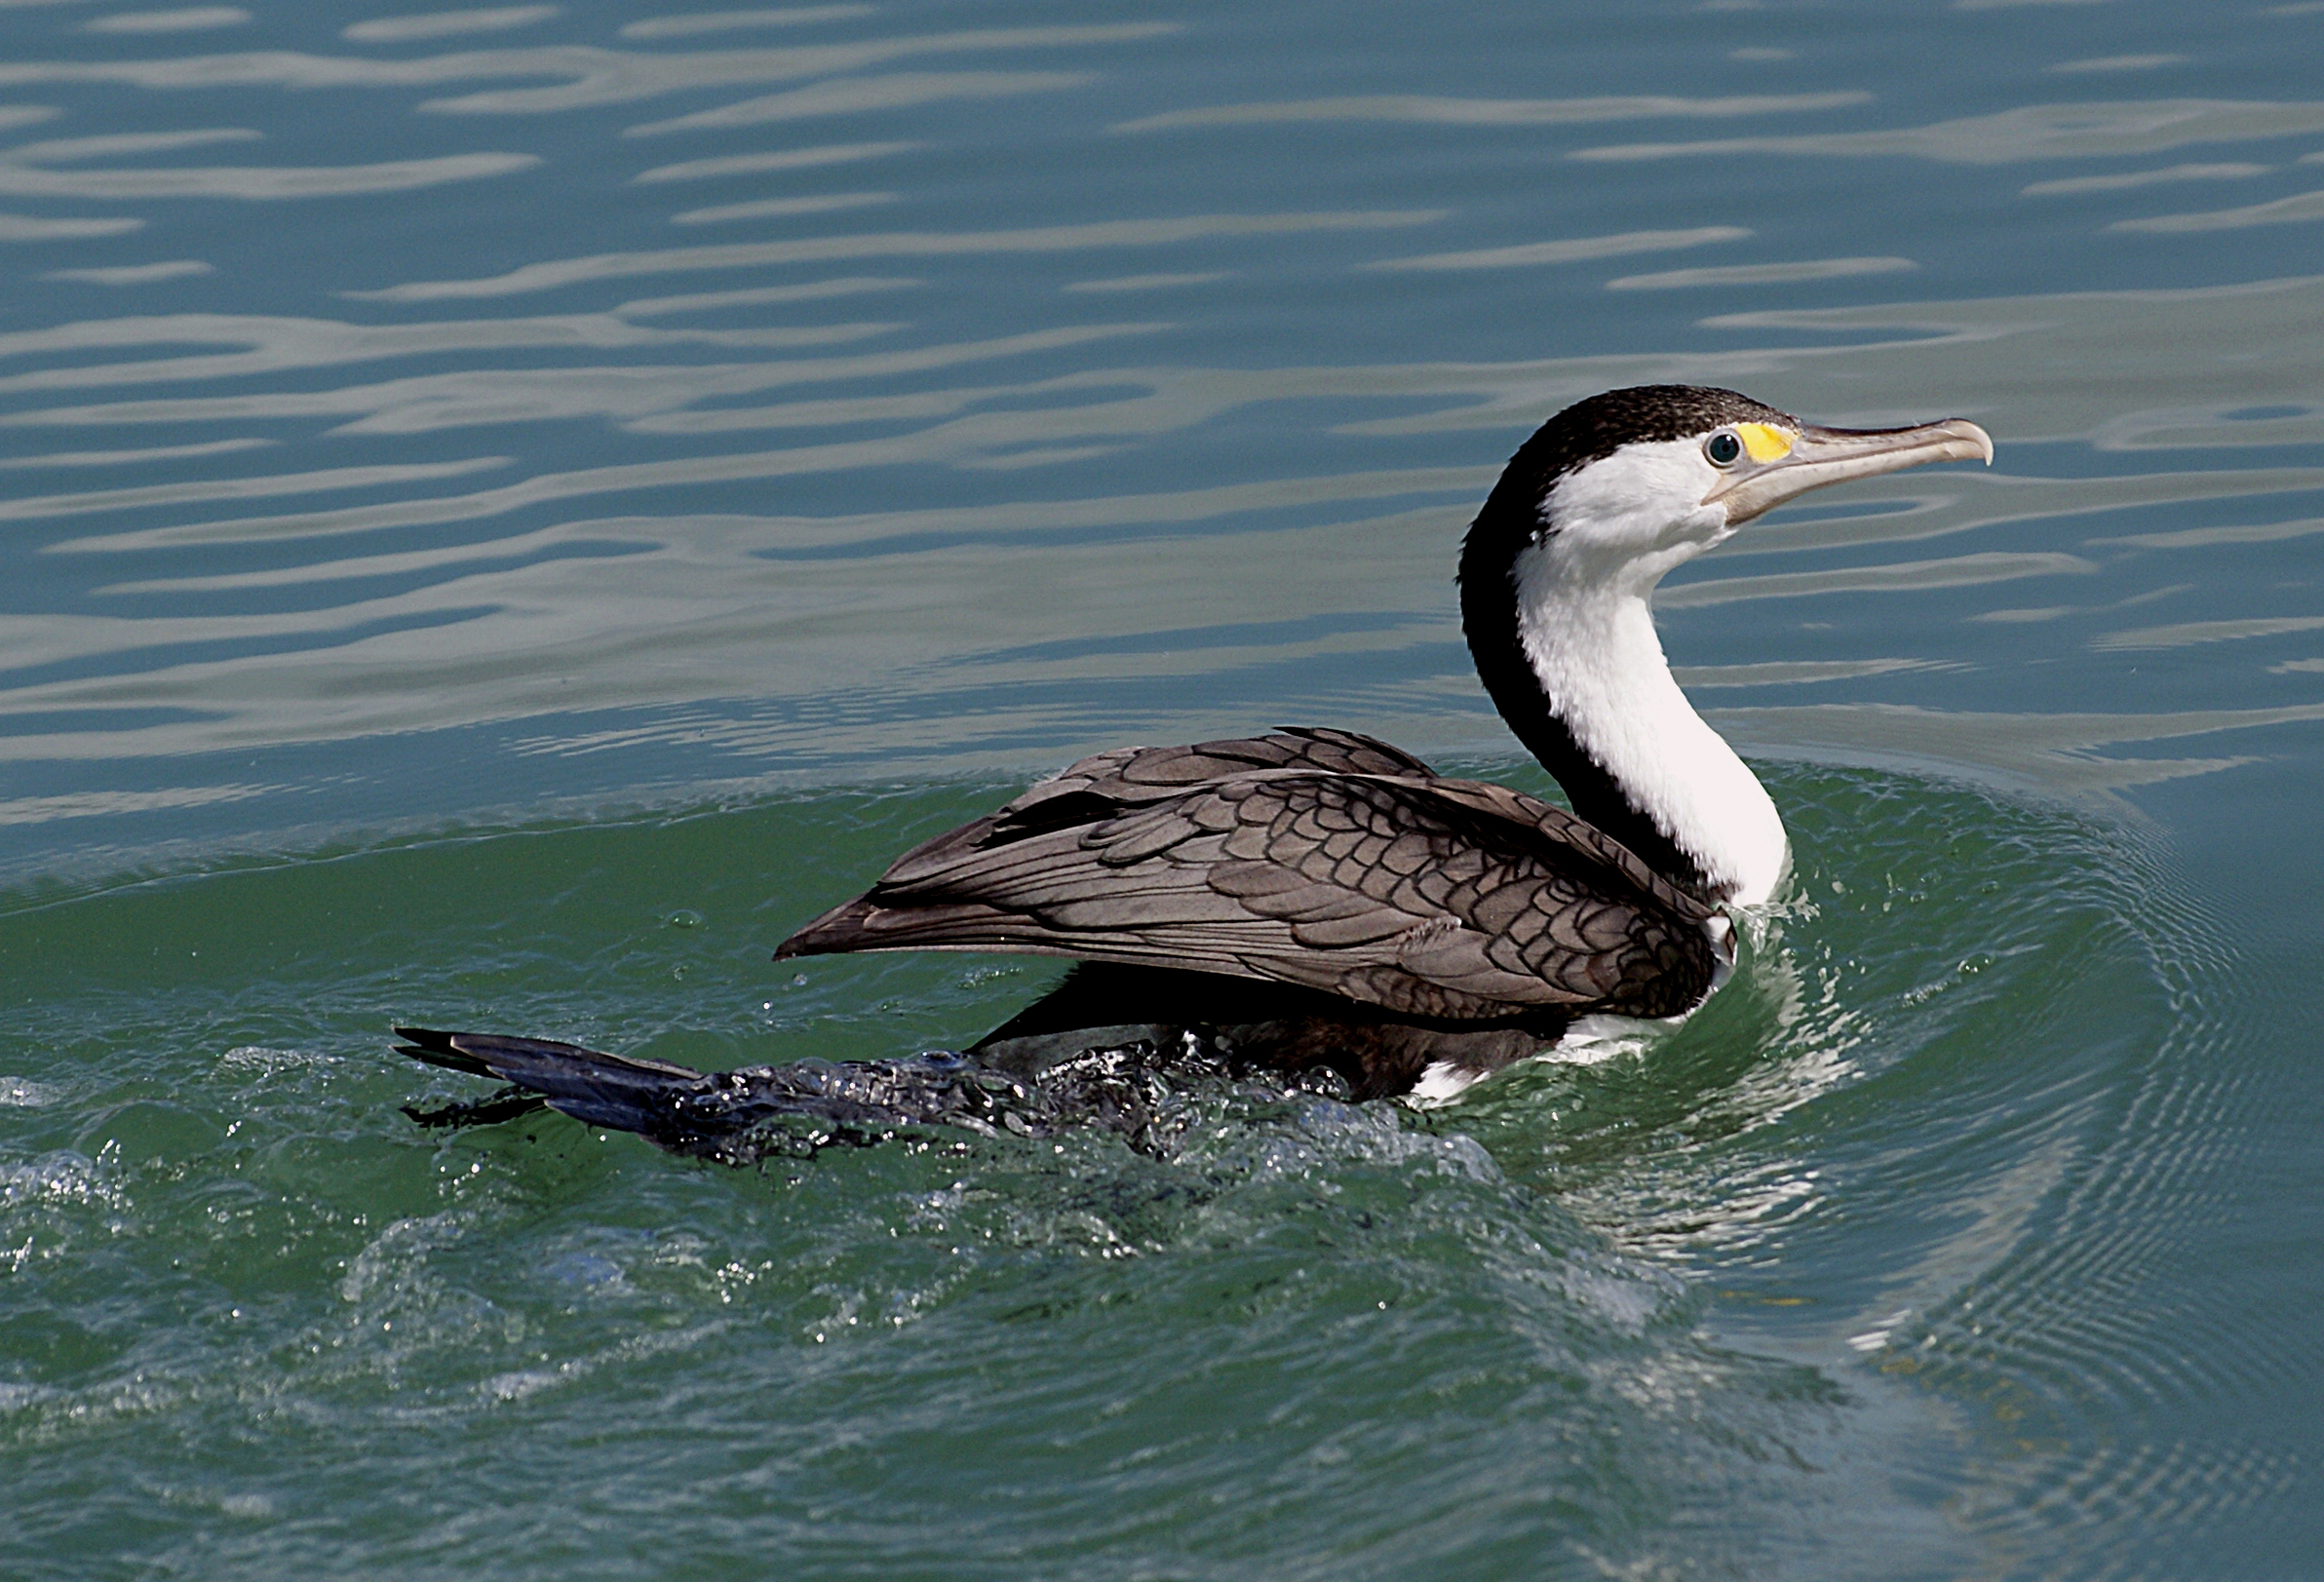
sea, water, bird, wing, seabird, wildlife, beak, fauna, birds, publicdomain, seabirds, vertebrate, cormorant, marinebirds, piedshag, comorant, phalacrocoraxvarius, water bird, mergus, seaduck